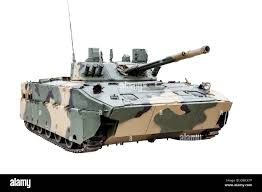
Label: BMD